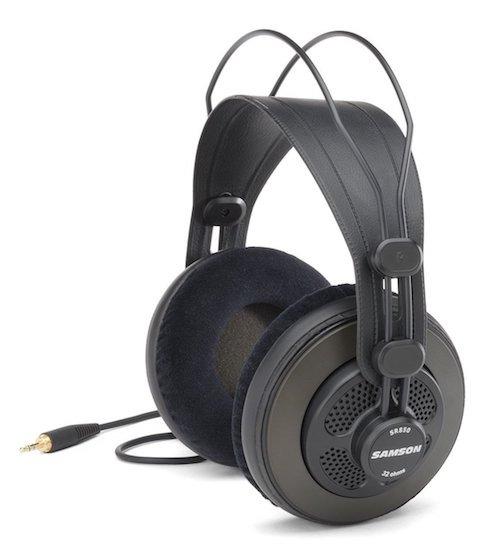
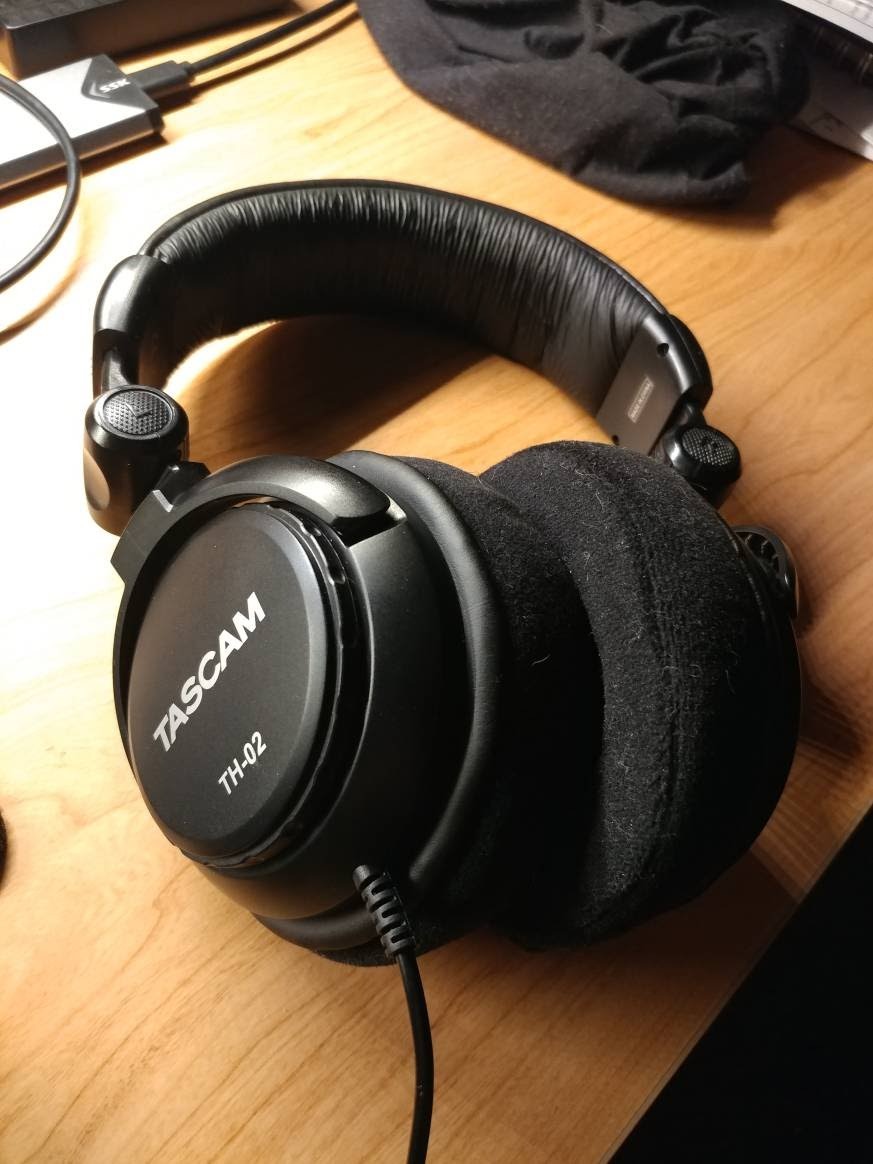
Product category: headphones
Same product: no